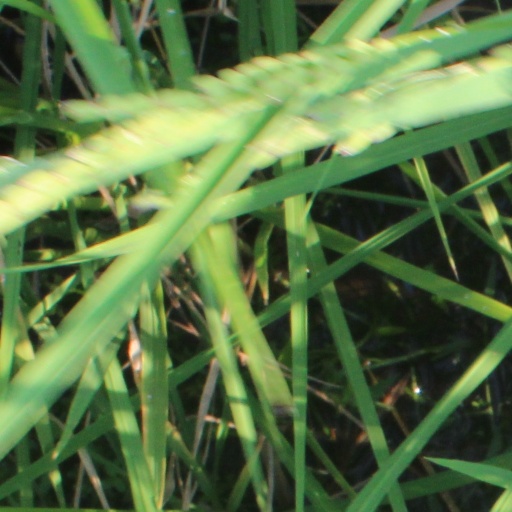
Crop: rice